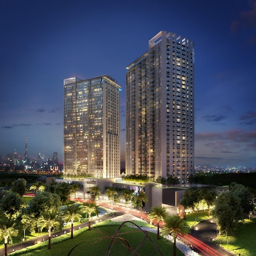
the - floor towers being sold by politician and her boyfriend